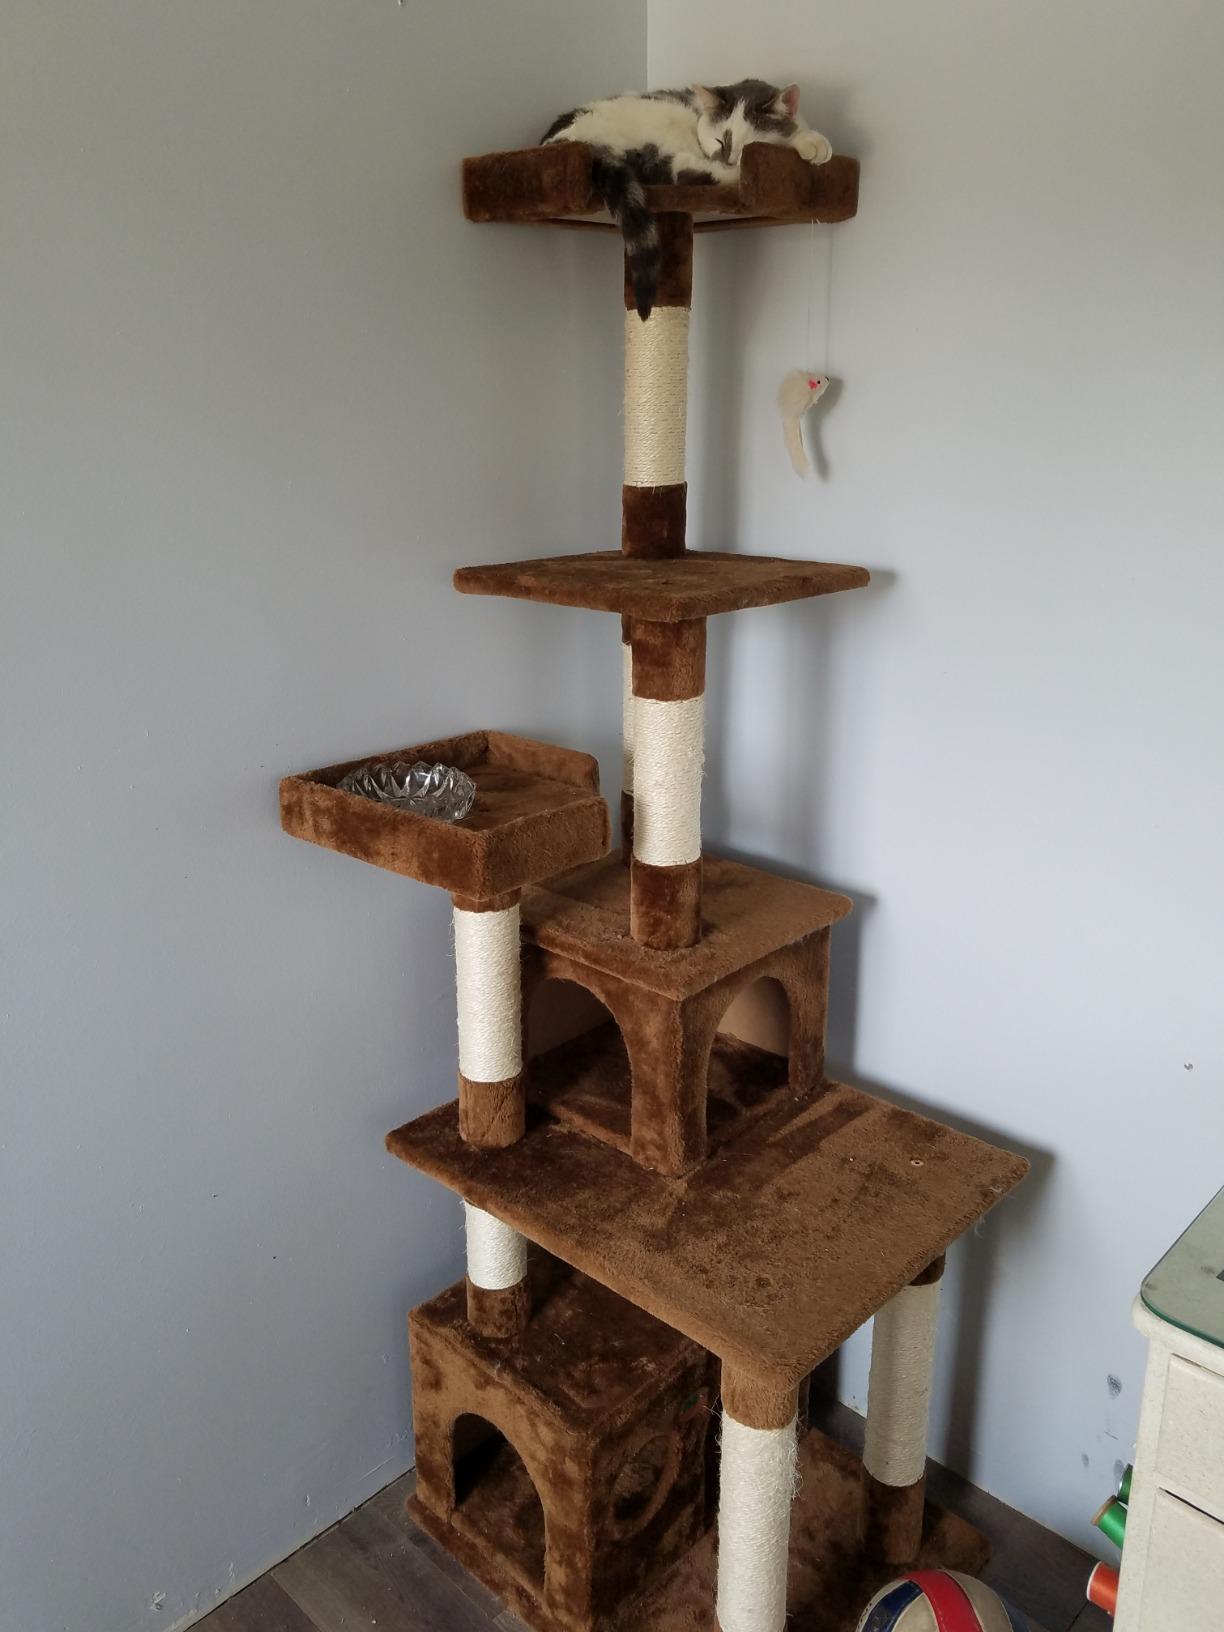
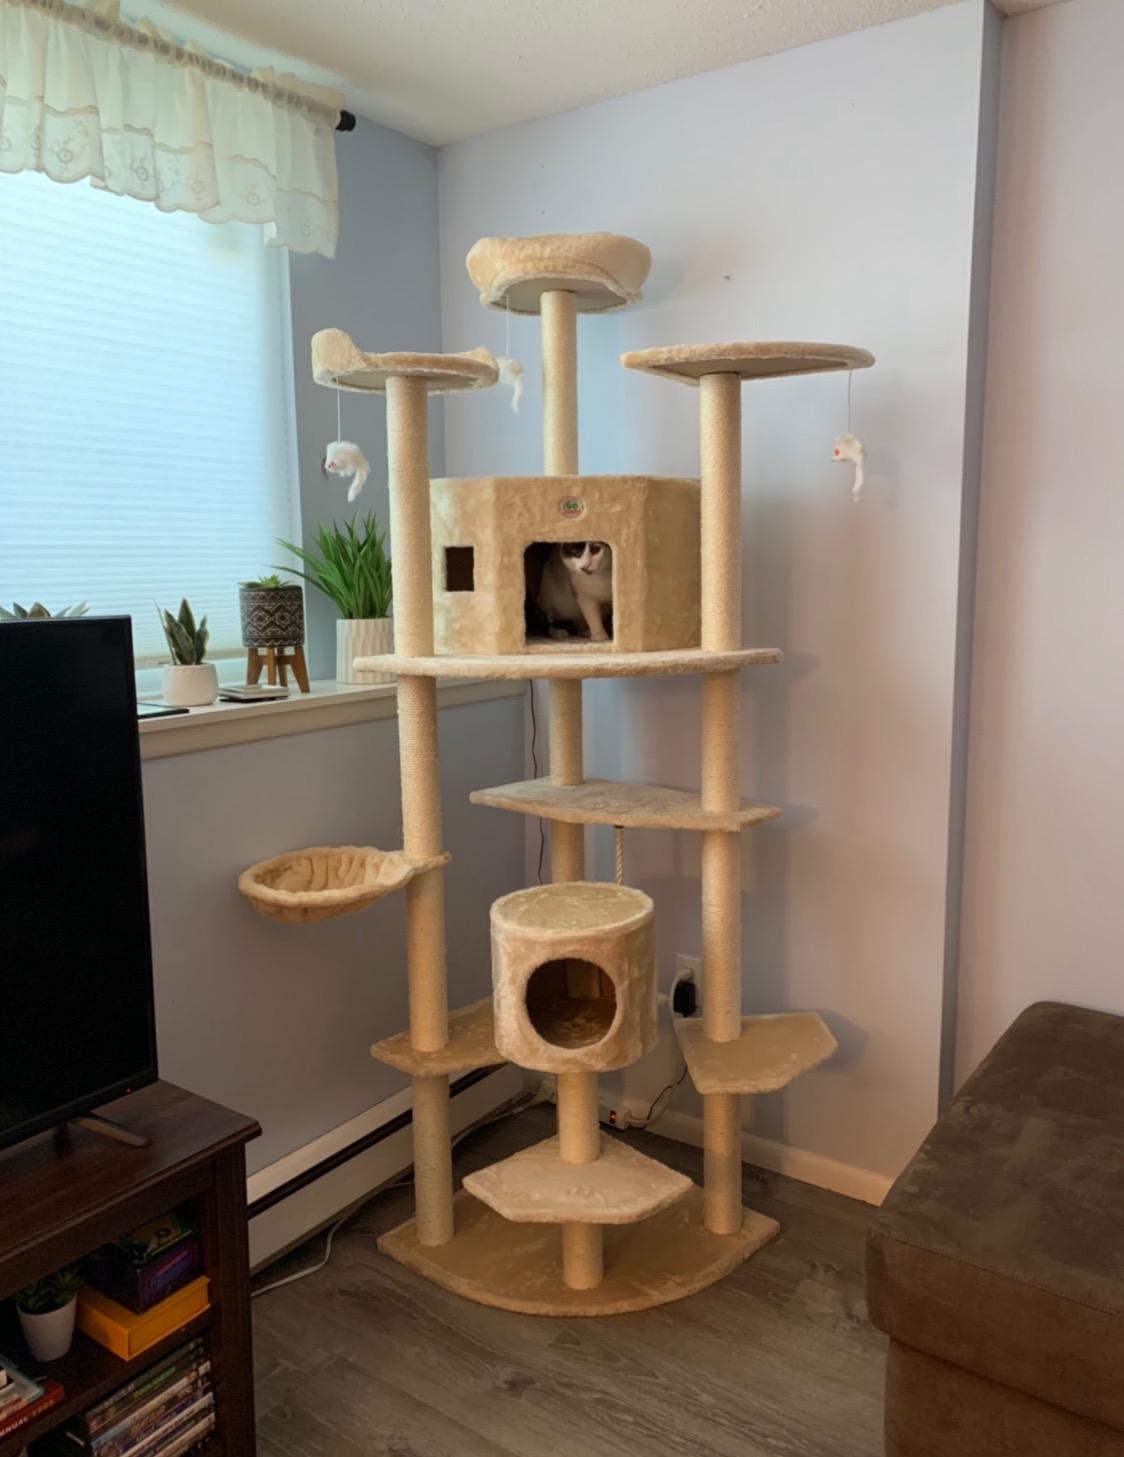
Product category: items_cat tree
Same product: no